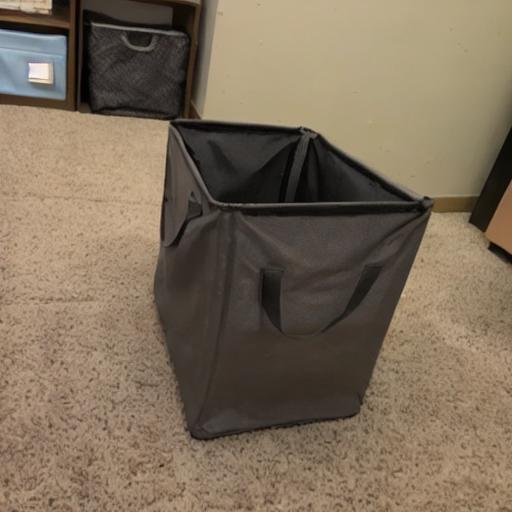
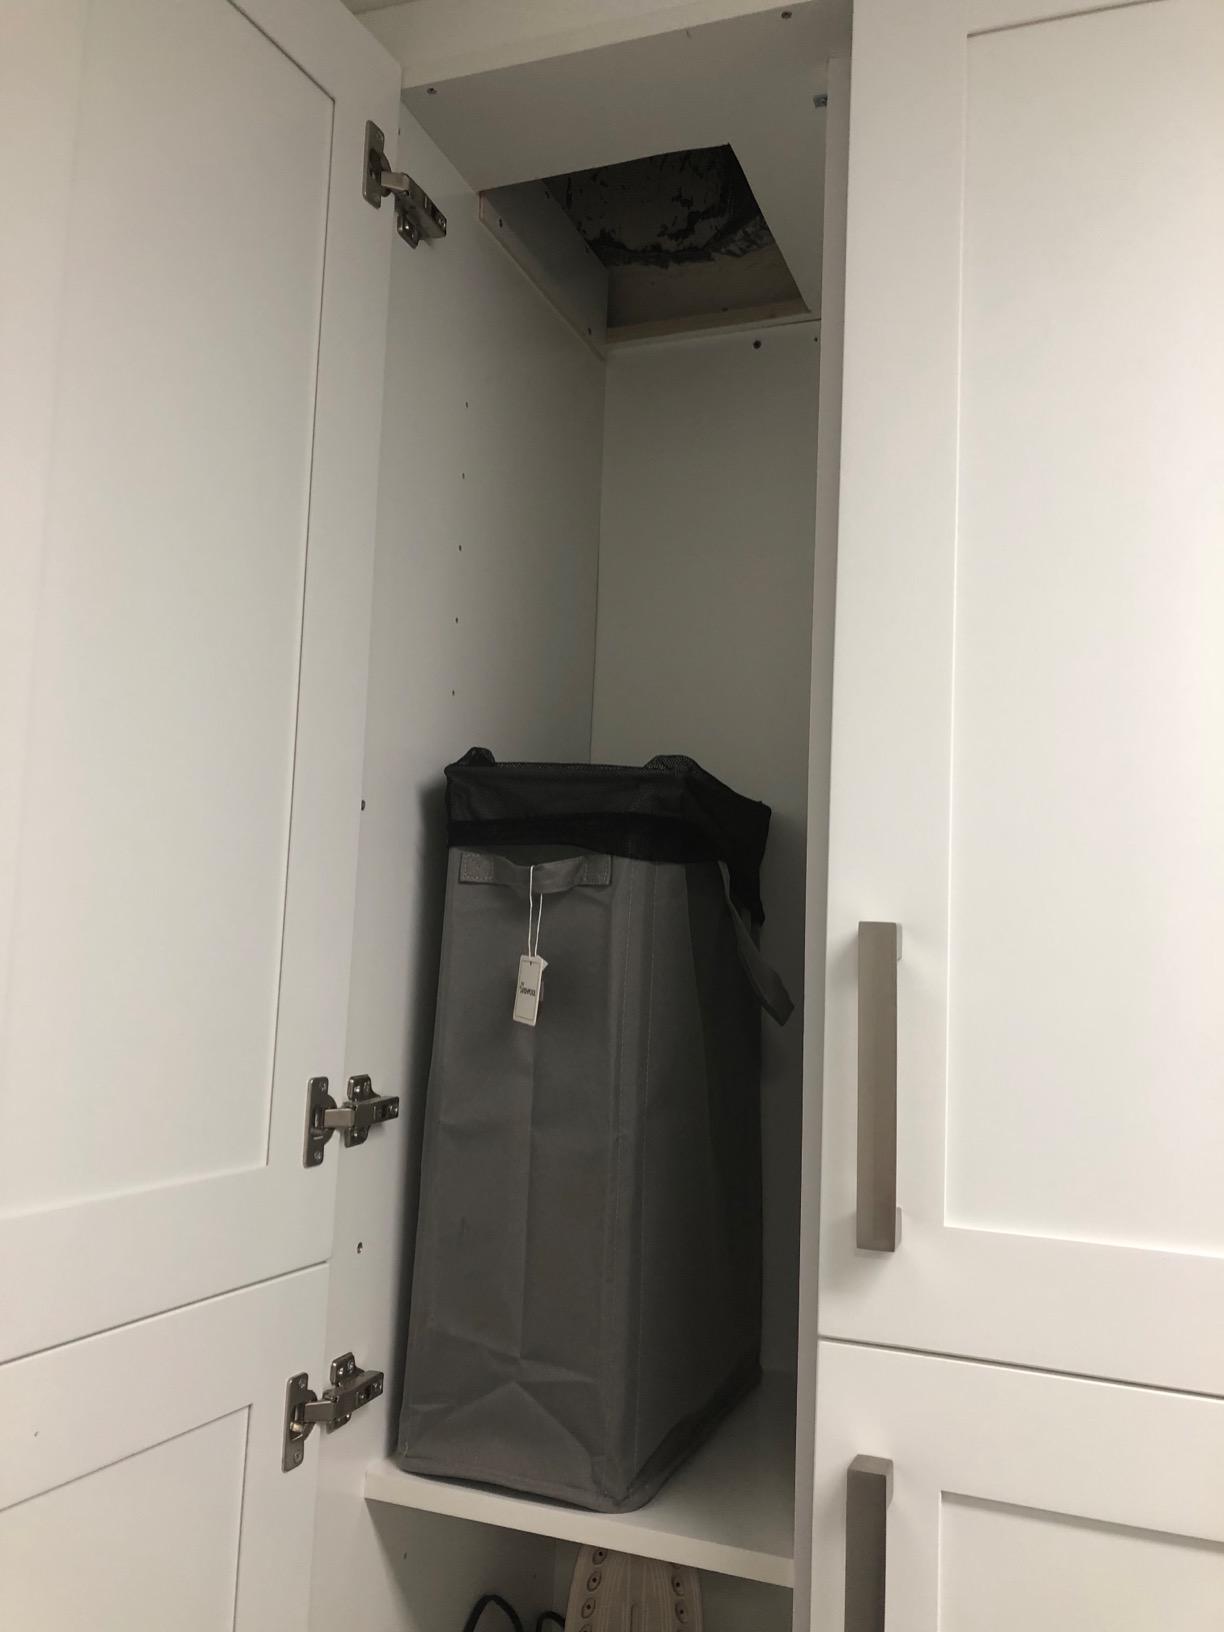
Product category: items_hamper
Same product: no